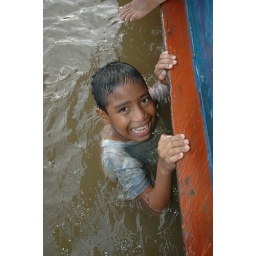
Marcelo, one of the boys from Puerto Alegria, swimming in the river